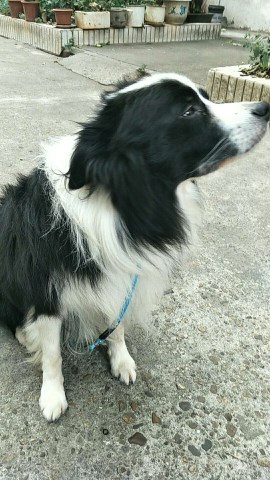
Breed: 2594-n000109-Border_collie